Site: brandenburg
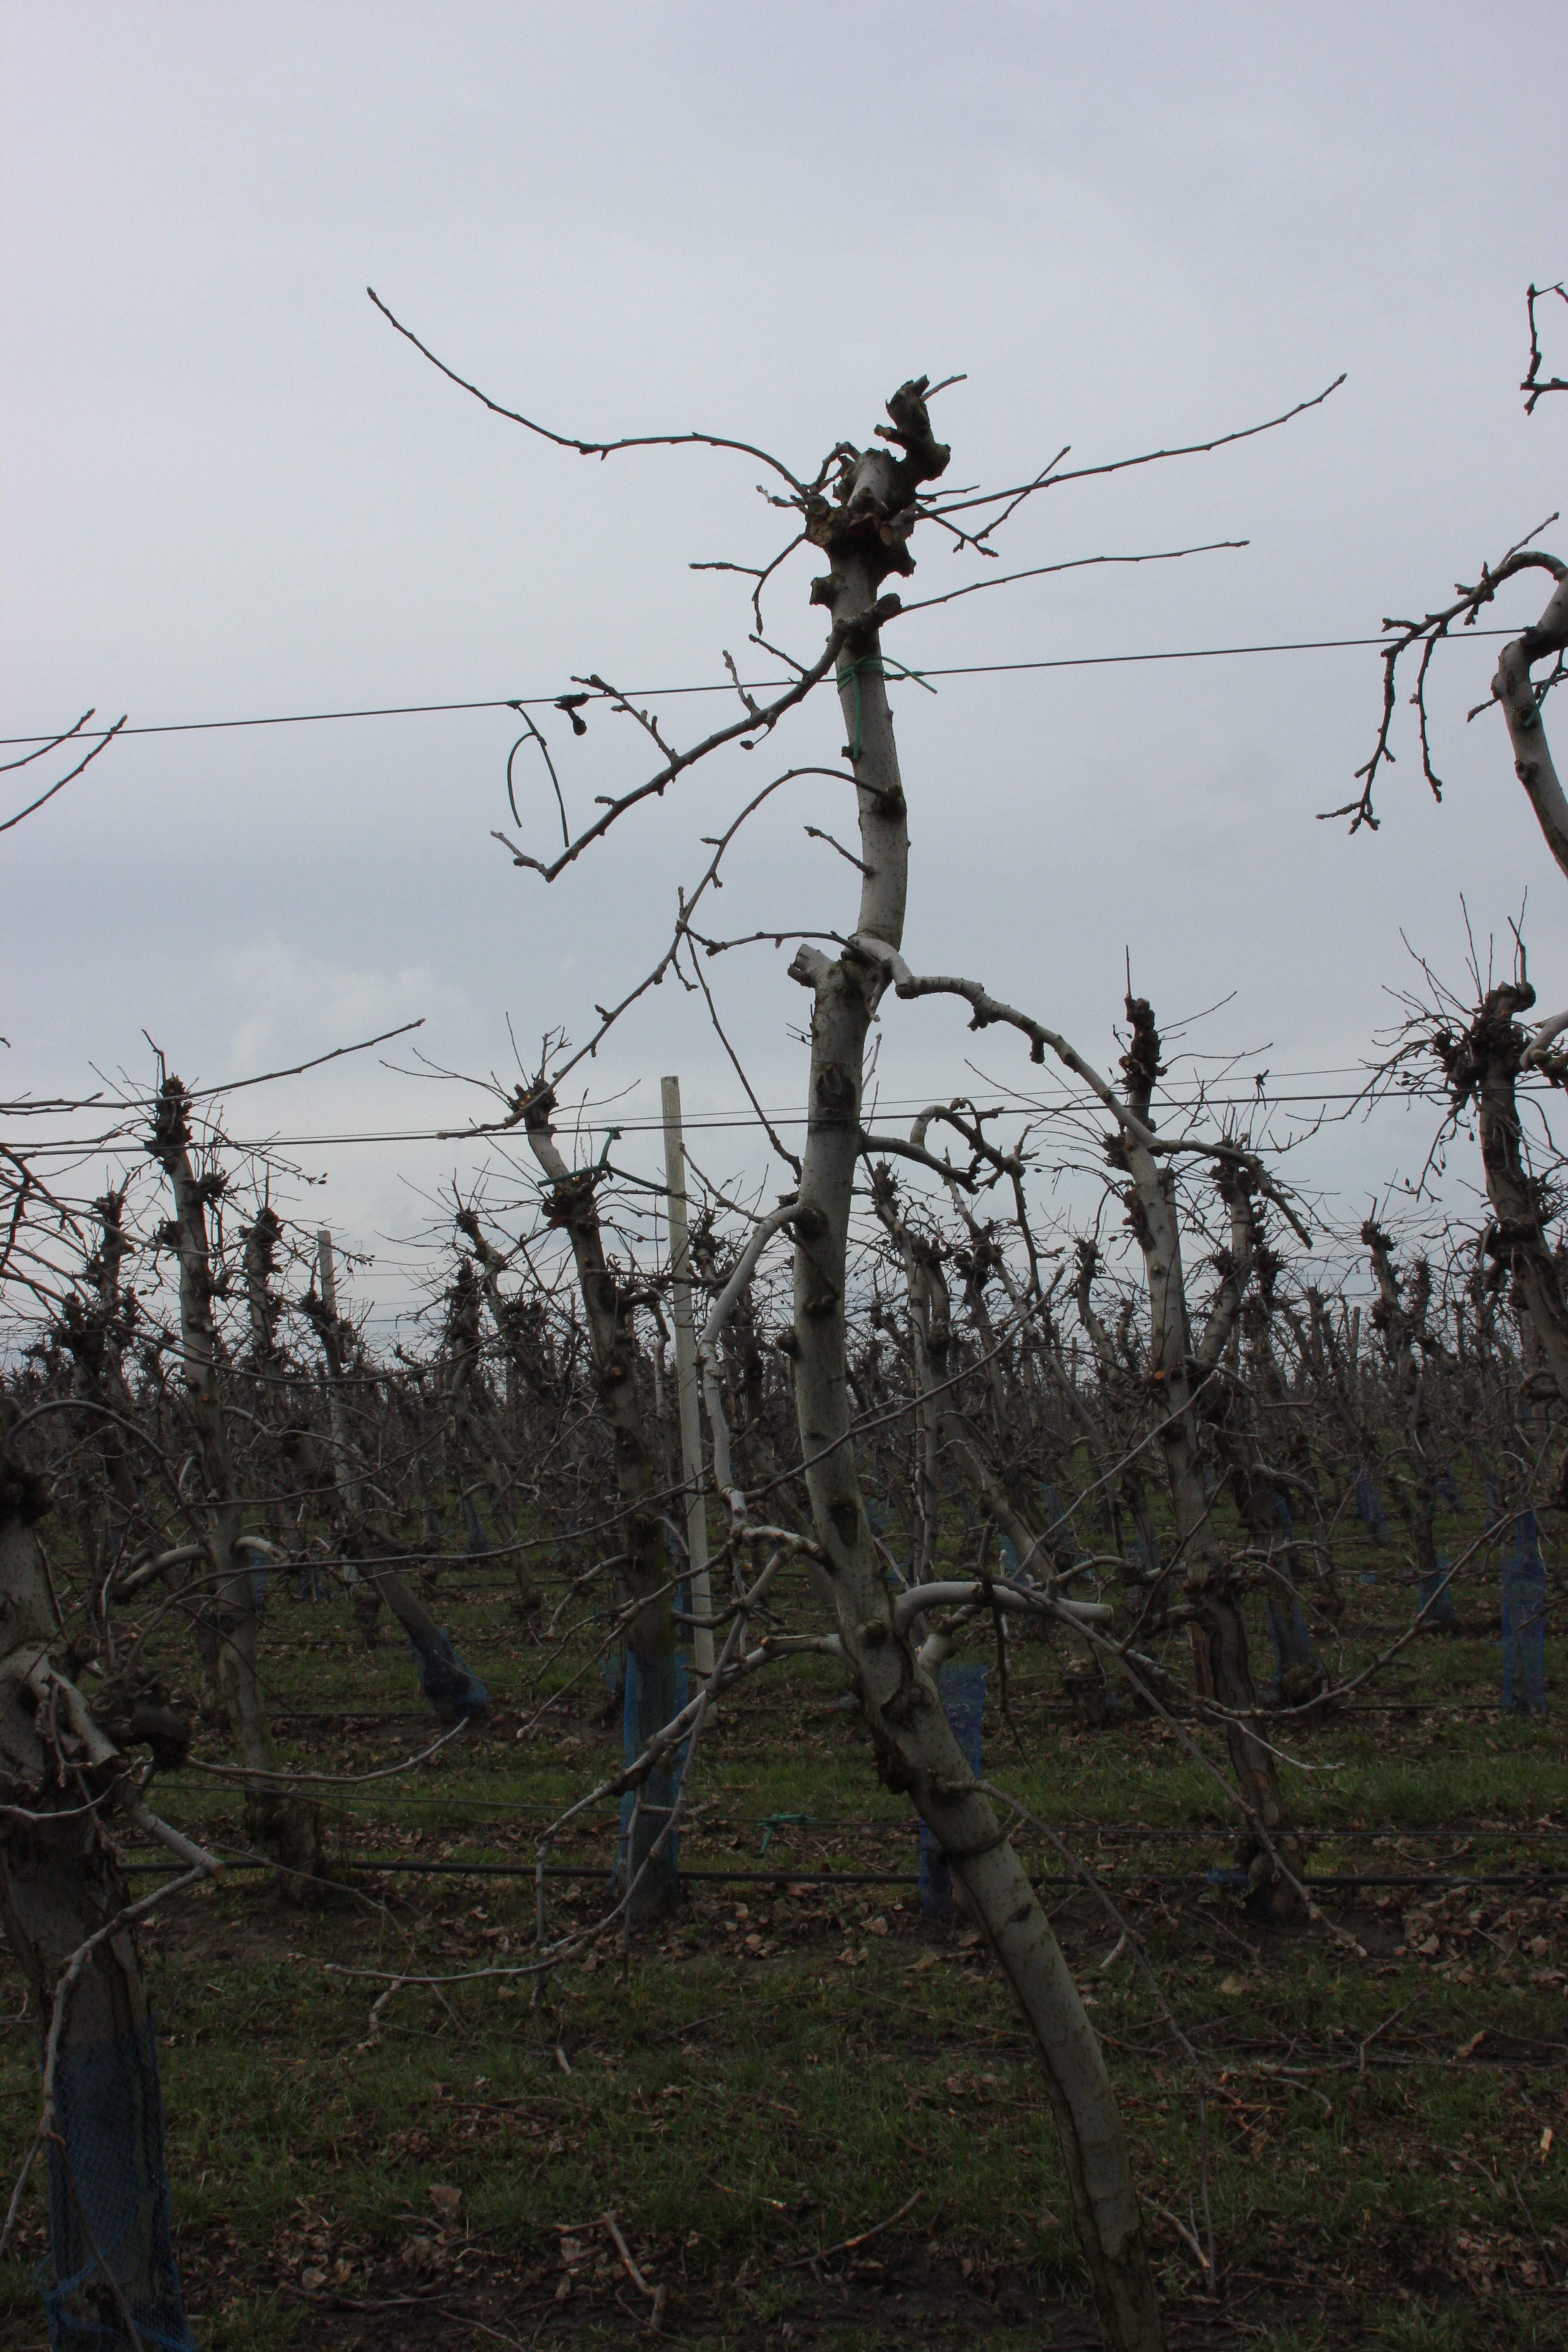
Growth stage (BBCH 01): Bud development